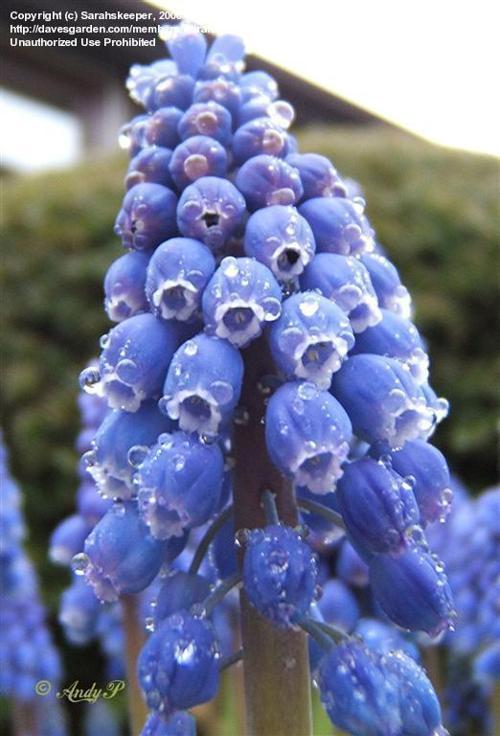
Label: grape hyacinth